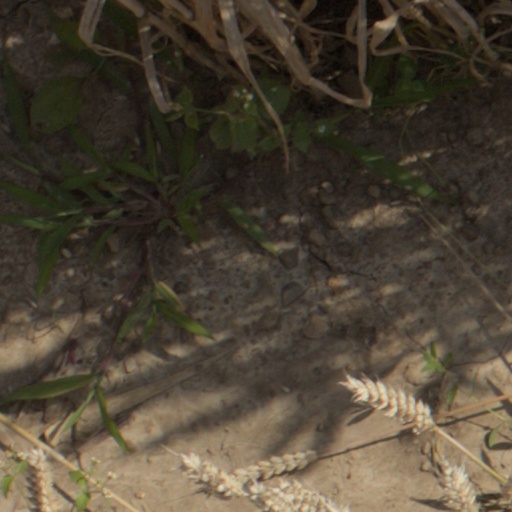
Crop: wheat